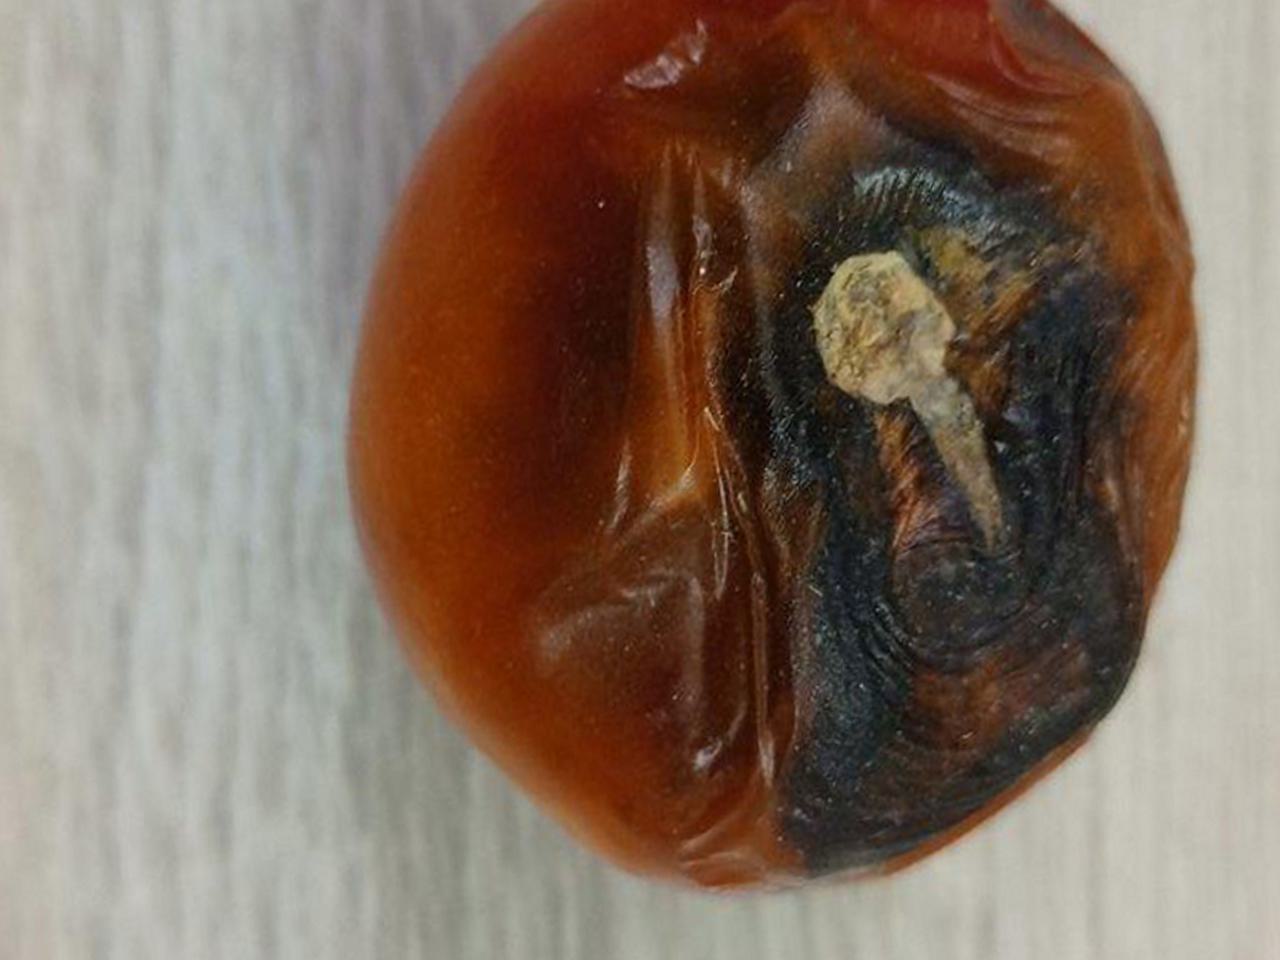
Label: Rotten